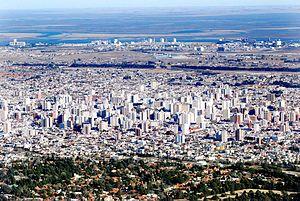
Bahía Blanca est une ville de la province de Buenos Aires, en Argentine. Elle est située près de l'océan Atlantique, à environ 650 km au sud-ouest de Buenos Aires, la capitale fédérale.